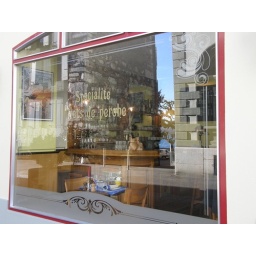
This restaurant window reflects the street in front of it.